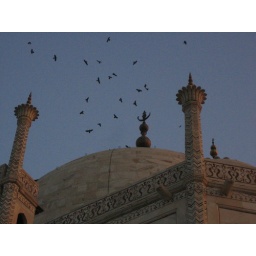
Birds flying above the domed roof of the Taj Mahal.